FC Bunyodkor

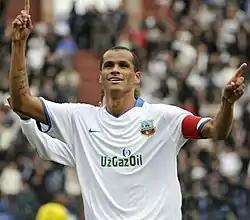
Rivaldo, played for Bunyodkor in 2008–2010

In the 2012 season, Bunyodkor was unable to defend its league title, despite winning its third Uzbek Cup; the club finished runner-up to Pakhtakor in the league. In the 2012 AFC Champions League, the club repeated its 2008 achievements, reaching the semi-final of the tournament. In the semi-final, Bunyodkor lost to Ulsan Hyundai over two legs.